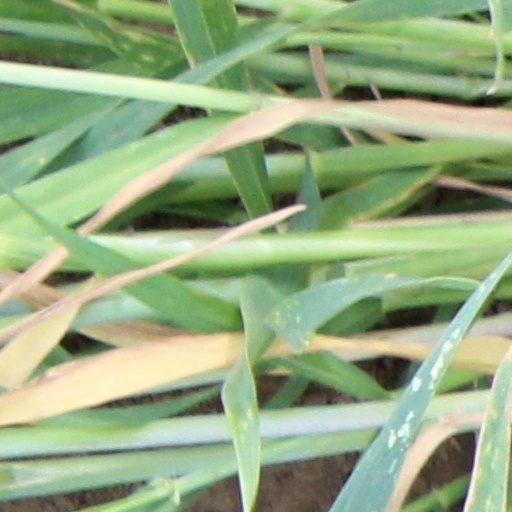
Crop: wheat